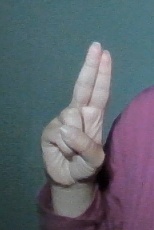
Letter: taa